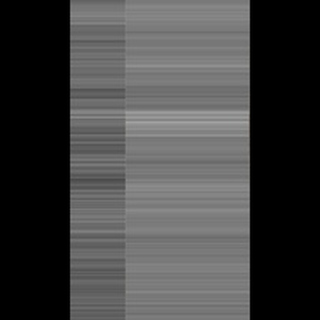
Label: sugarcane_rust